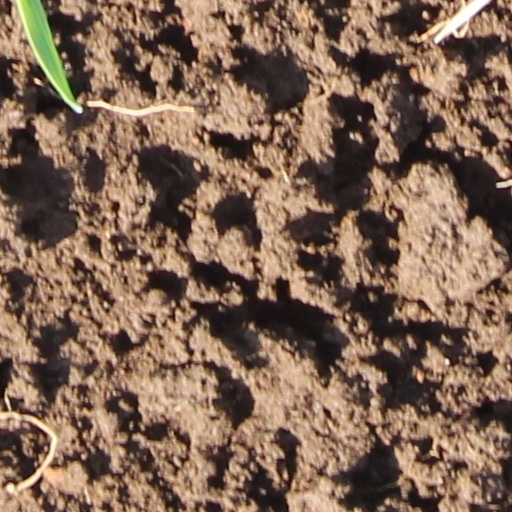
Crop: wheat